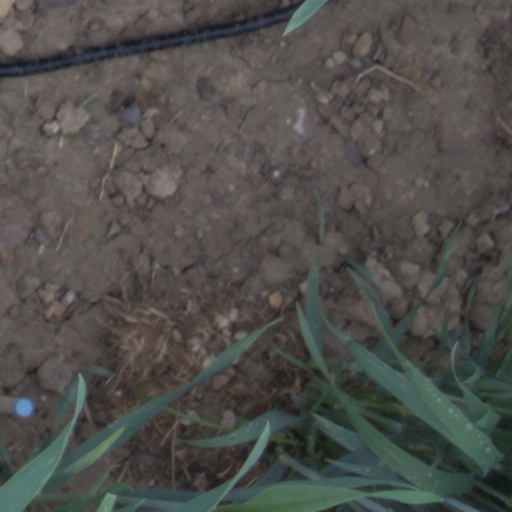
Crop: wheat